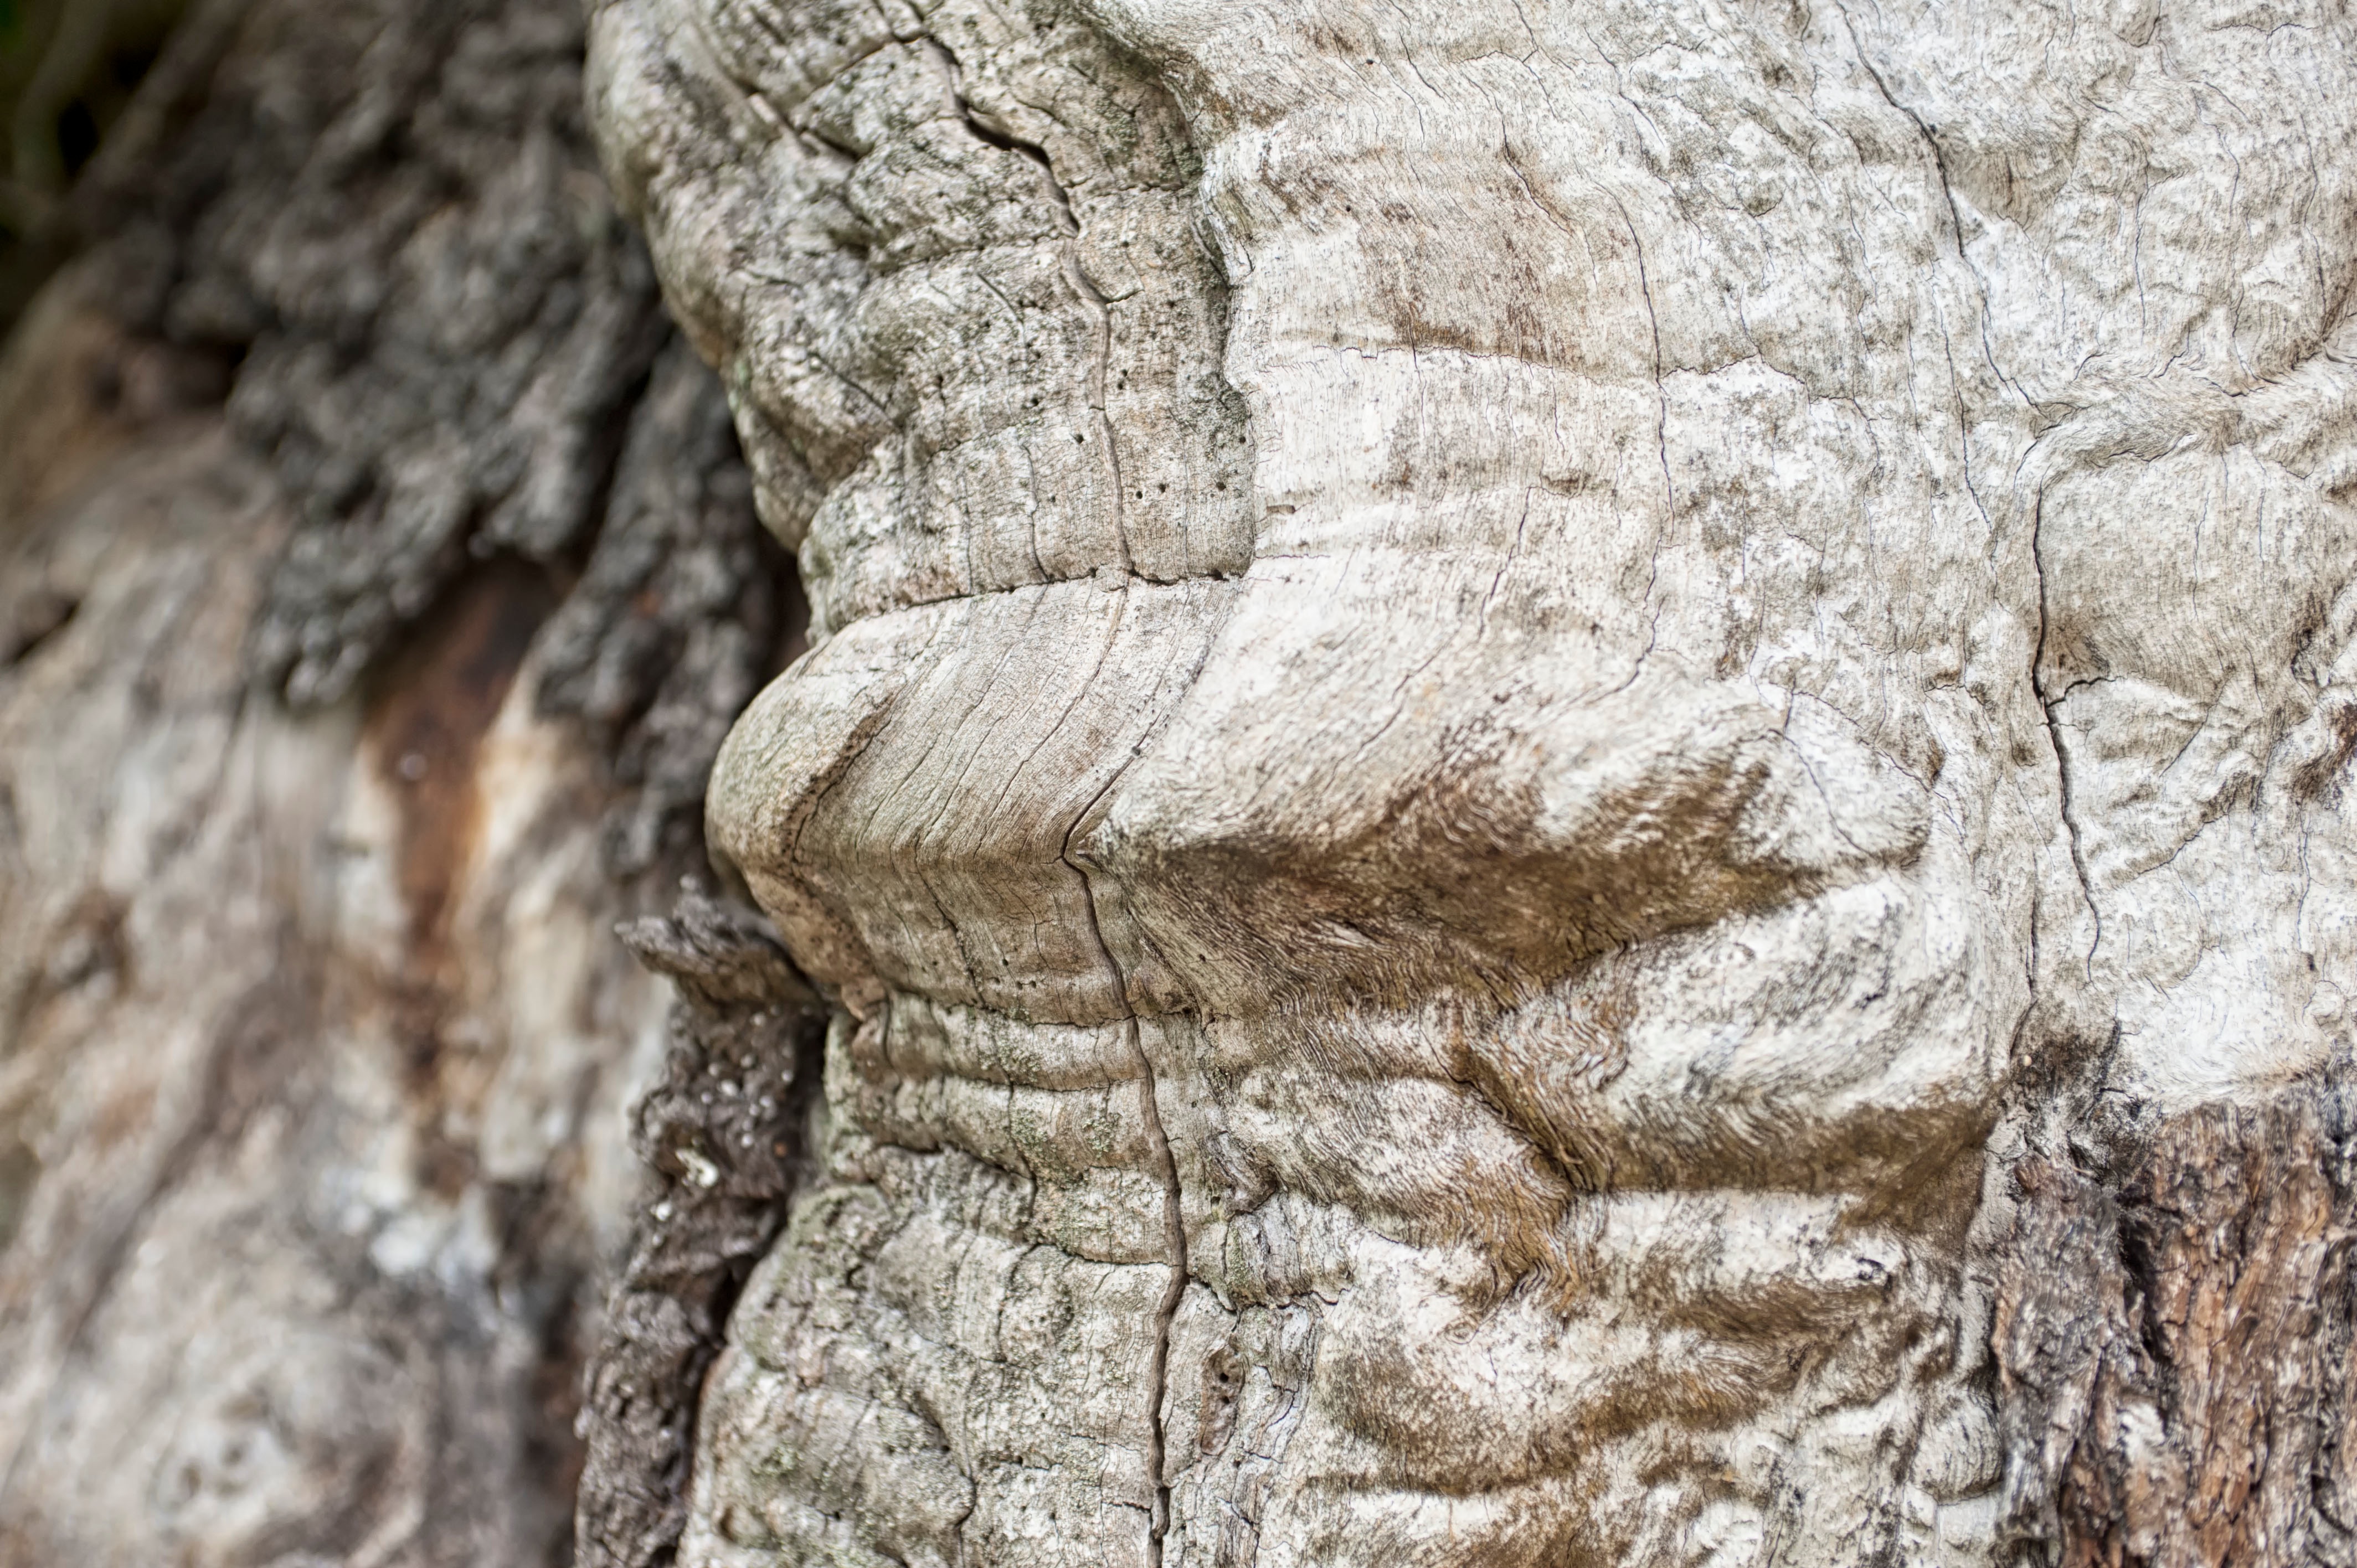
tree, nature, rock, wood, trunk, formation, statue, terrain, material, geology, carving, ancient history